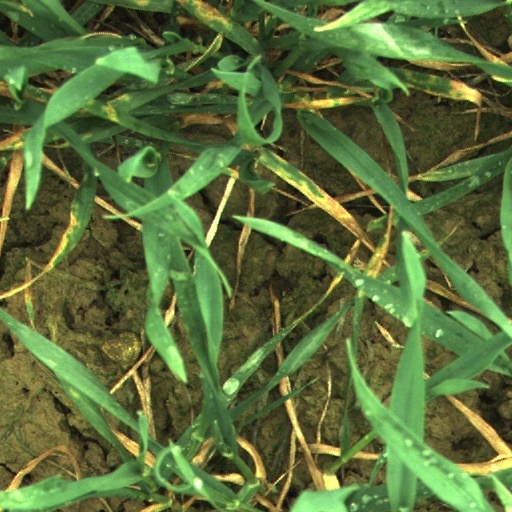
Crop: wheat